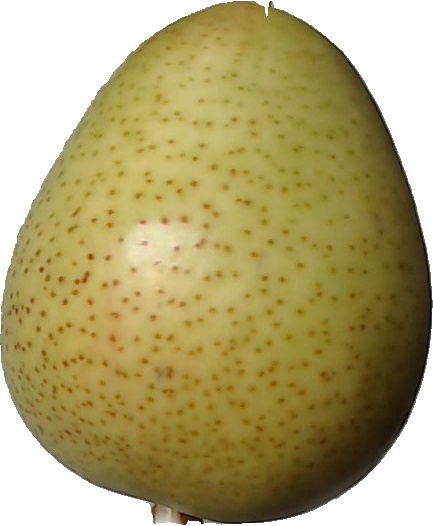
Label: pear_1